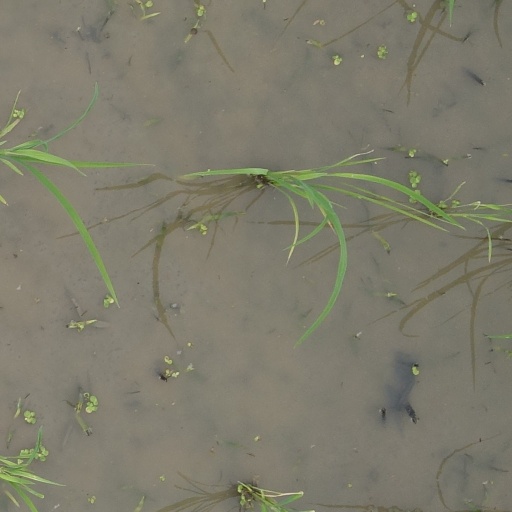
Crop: rice